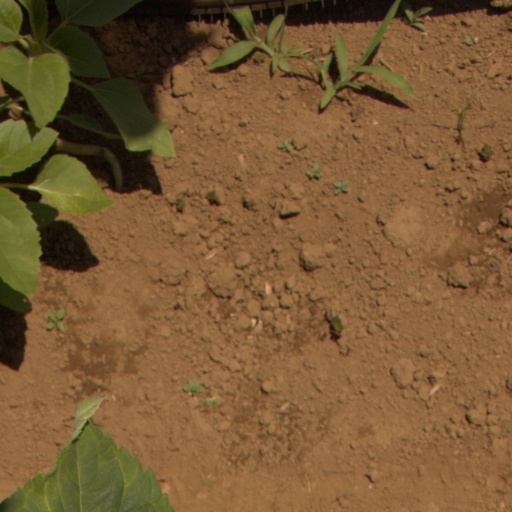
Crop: Jerusalem artichoke